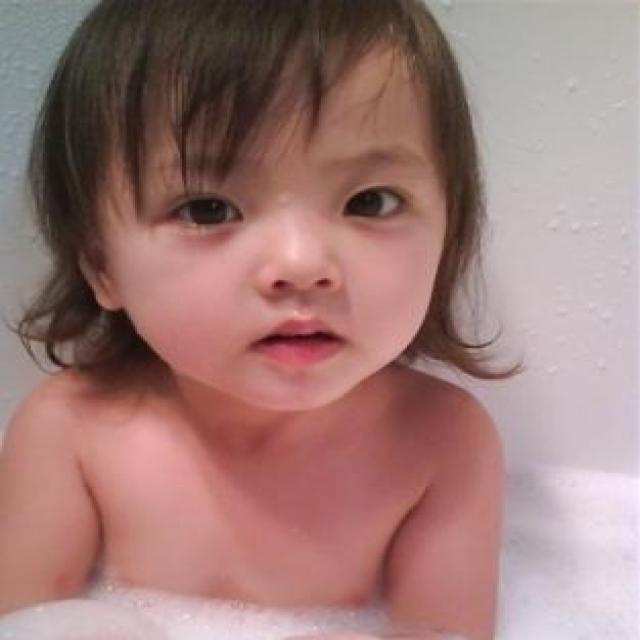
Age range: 0-12